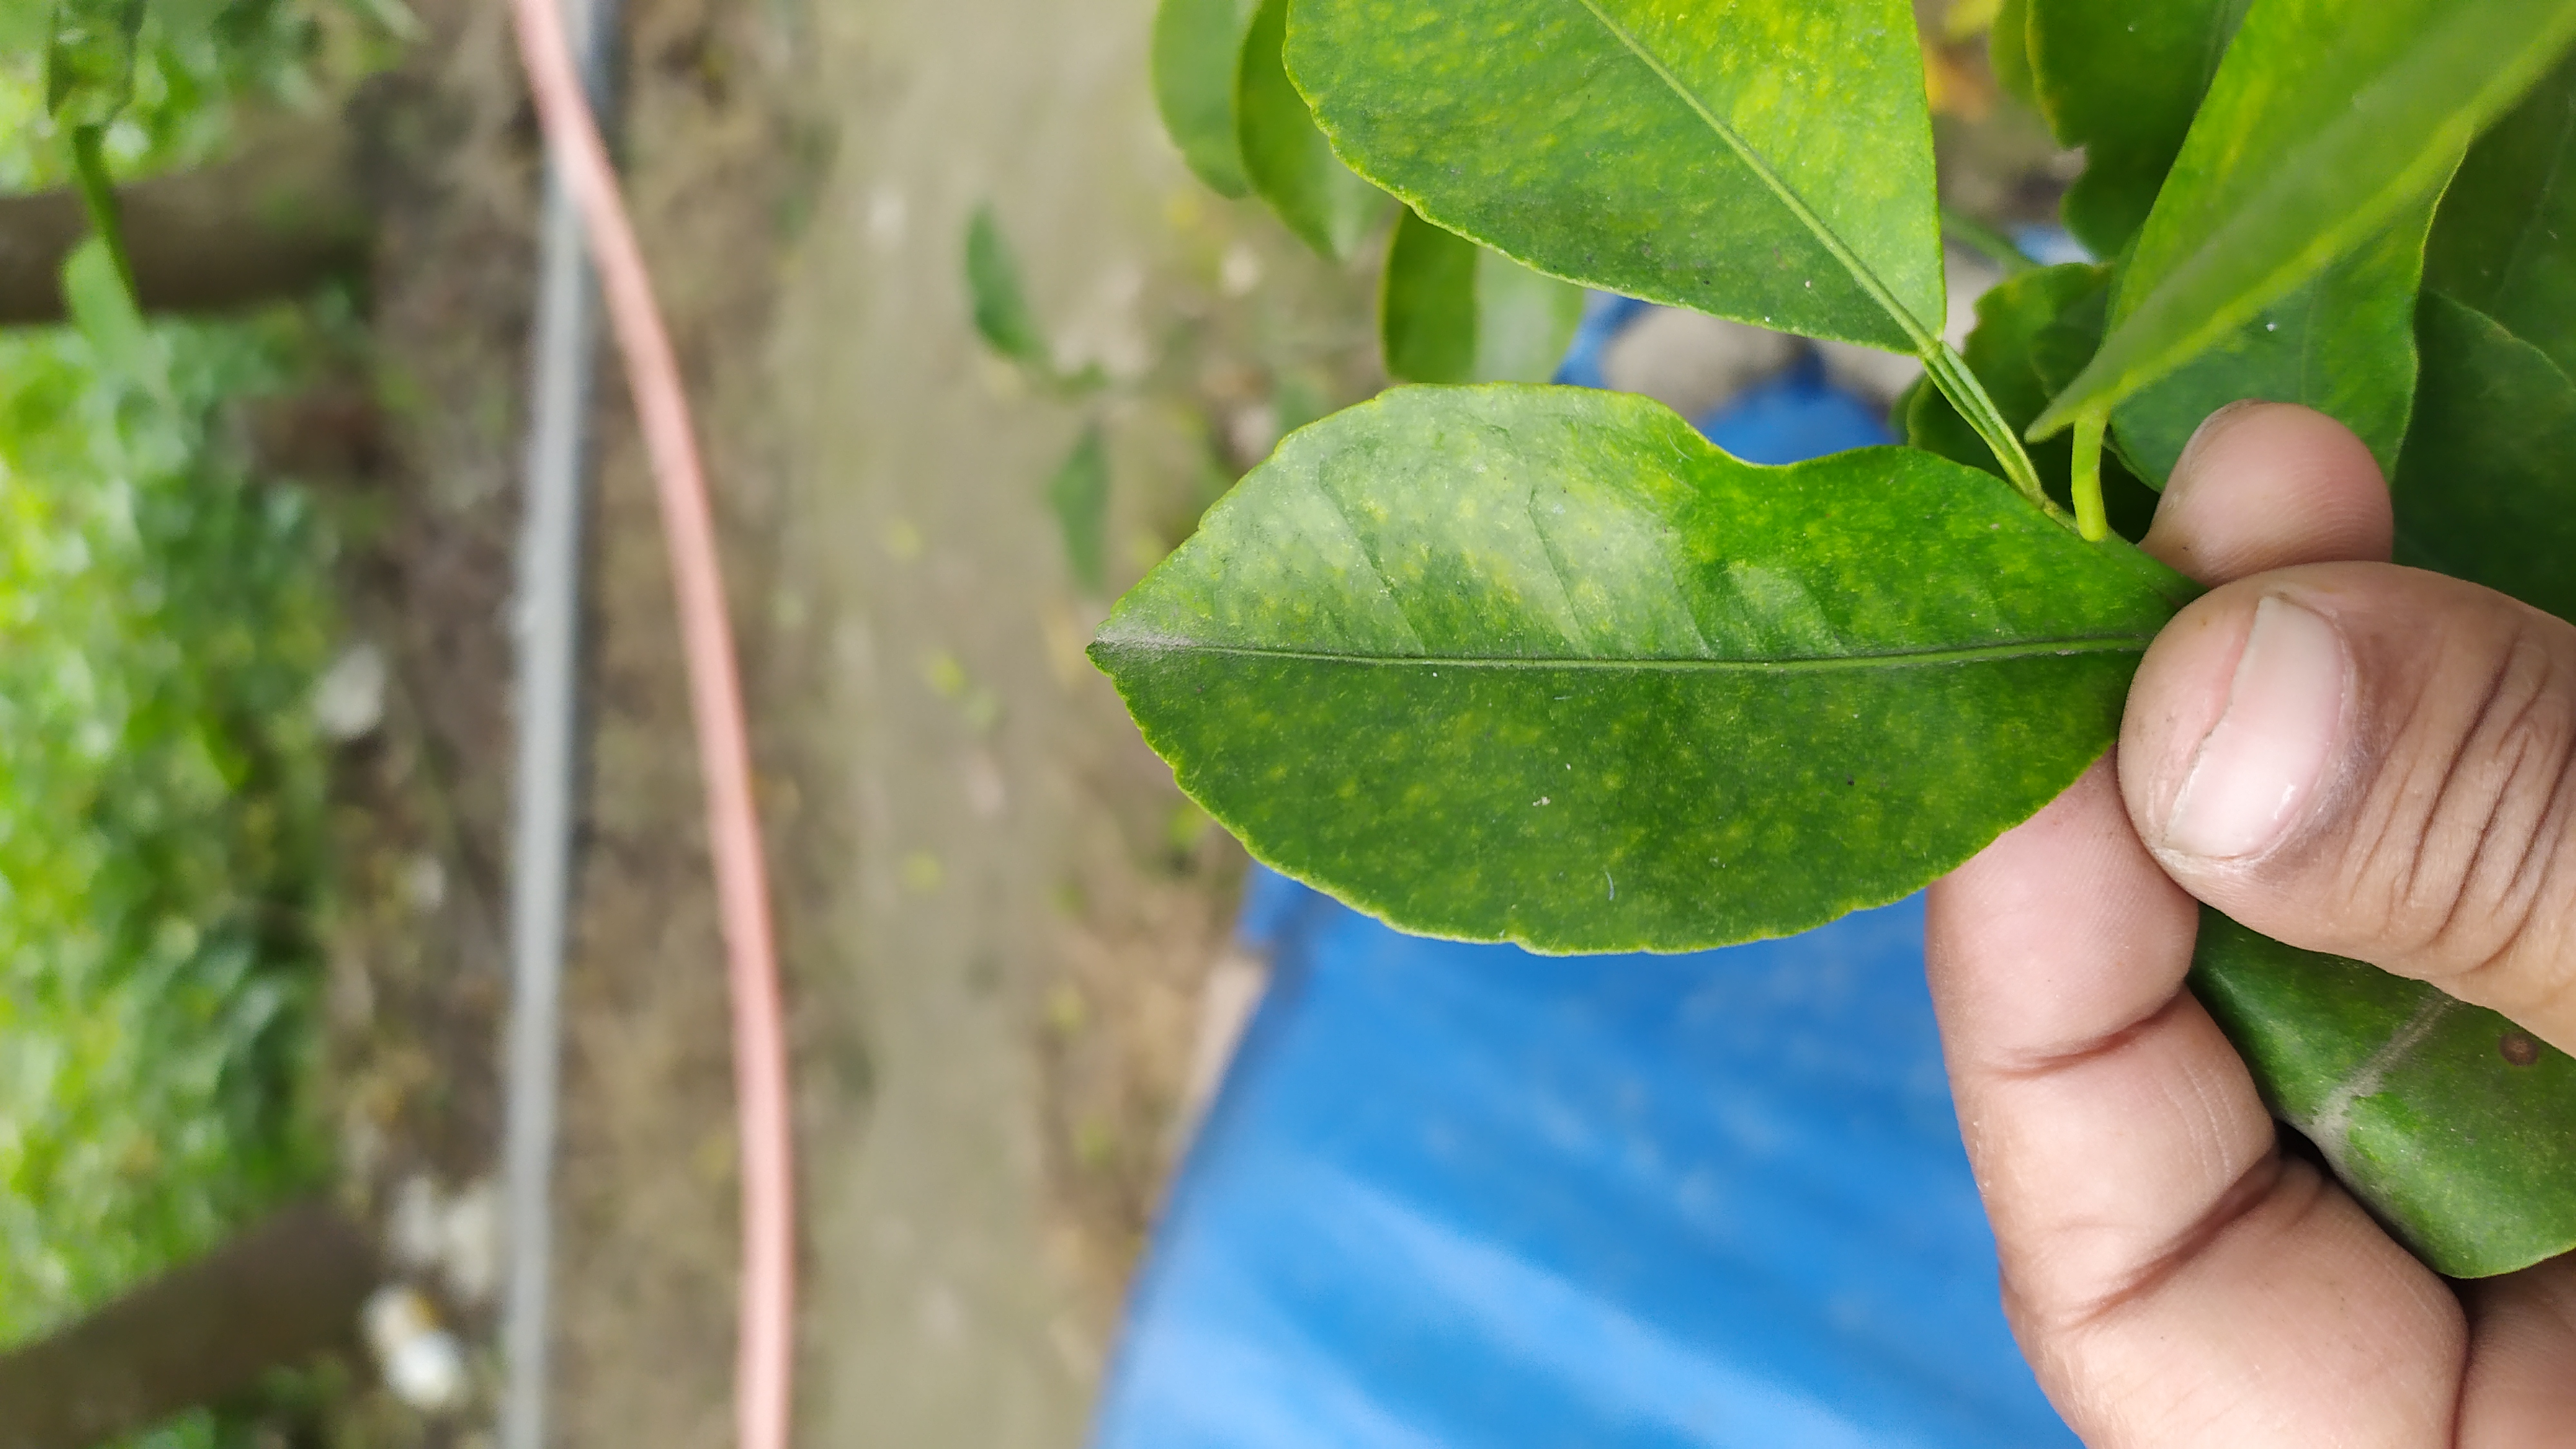
Mandarin leaf variety: China Mishti